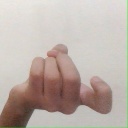
अक्षर: ज